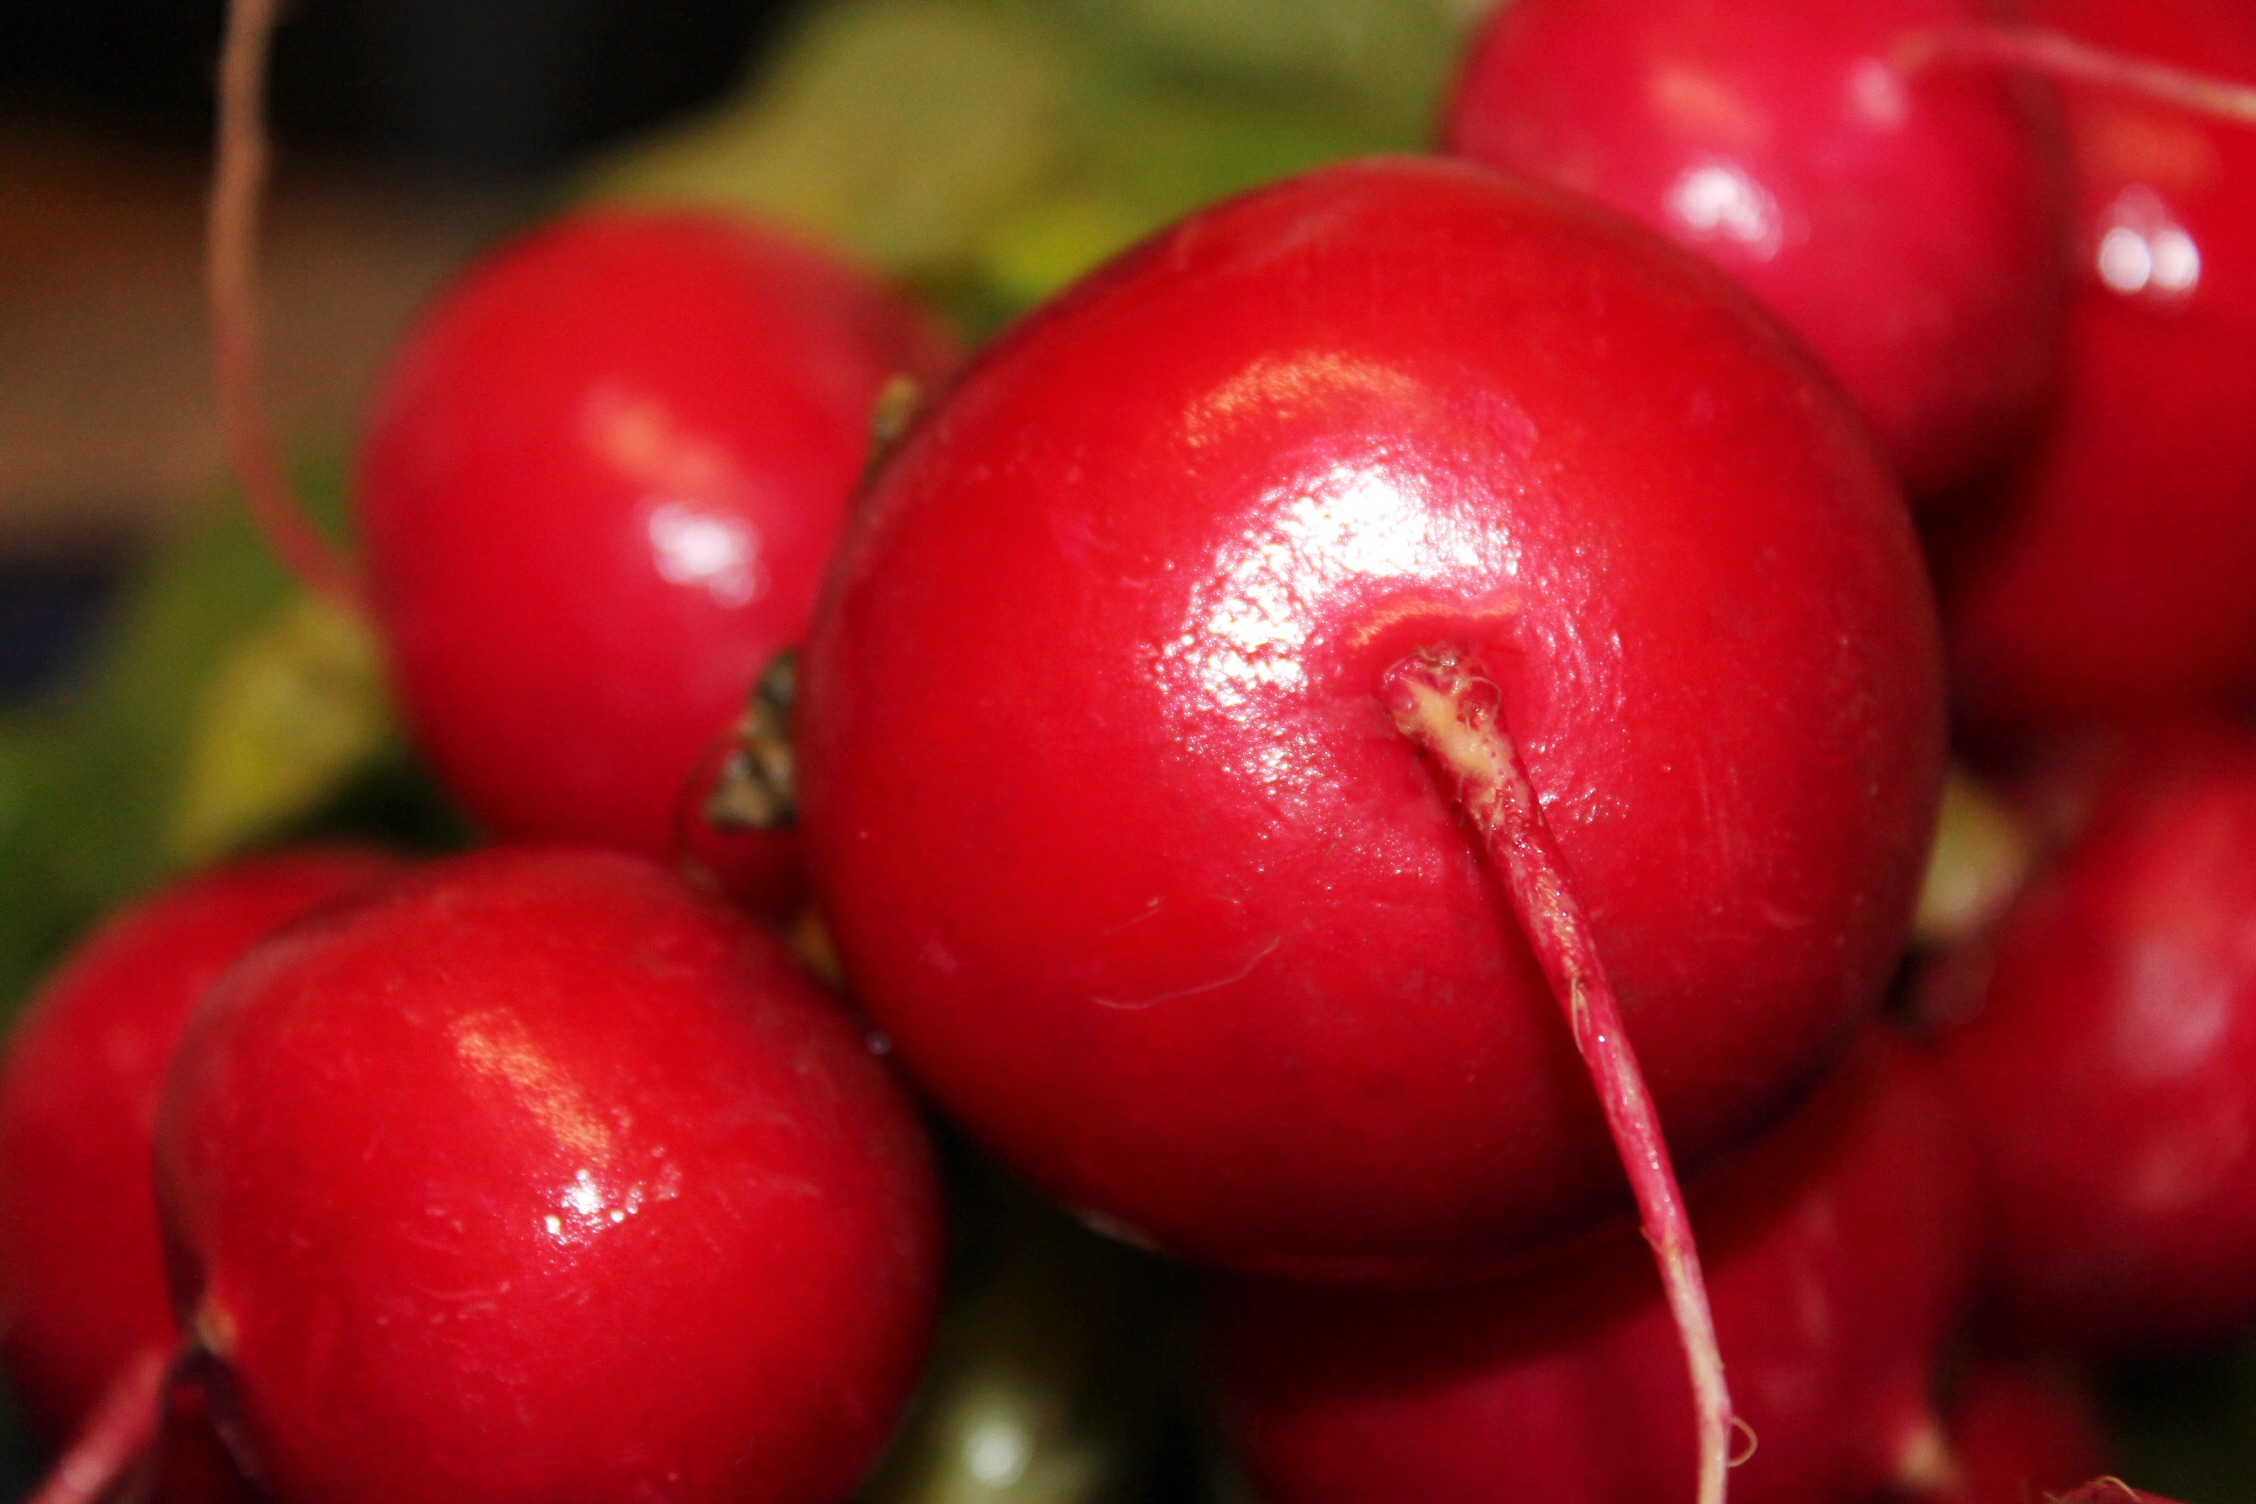
plant, fruit, food, red, produce, vegetable, garden, eat, radish, vegetables, vegetarian, cherry, radishes, flowering plant, acerola, malpighia, land plant, raphanus sativus var sativus